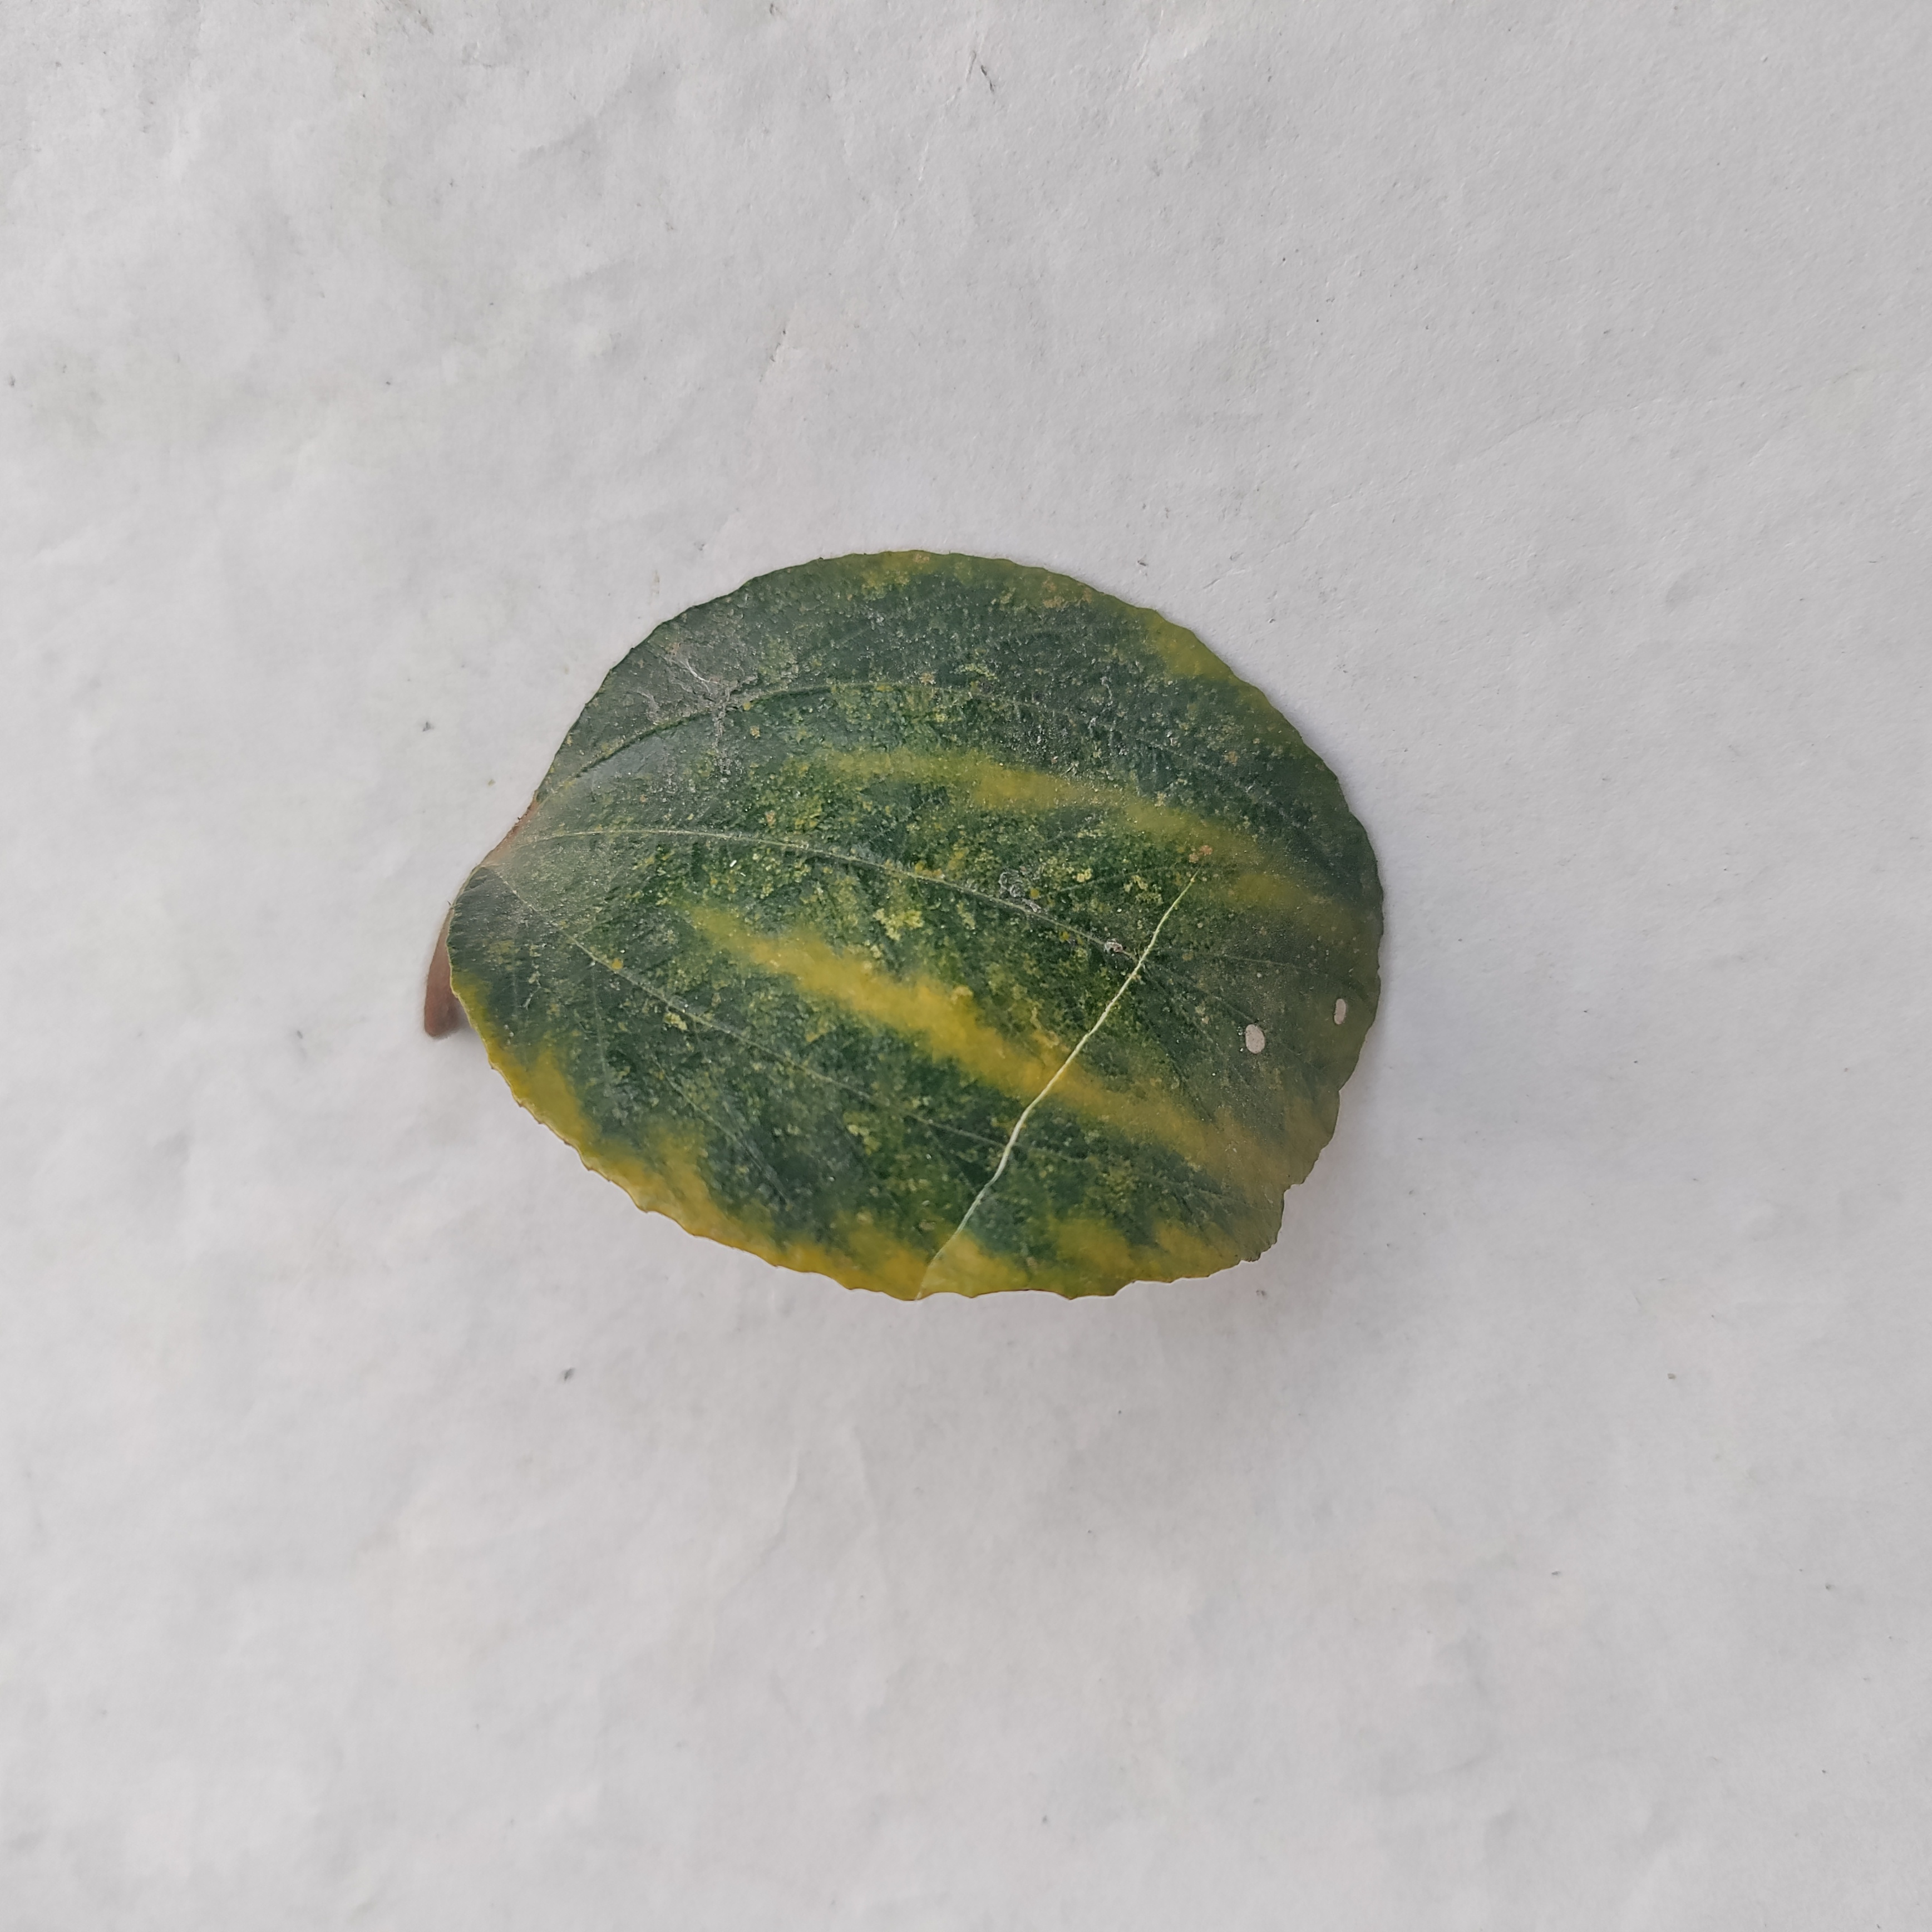
Label: Yellow